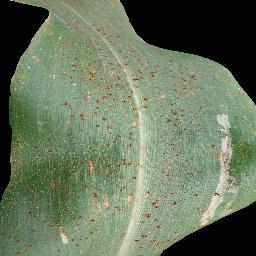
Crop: corn
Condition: (maize)_common_rust